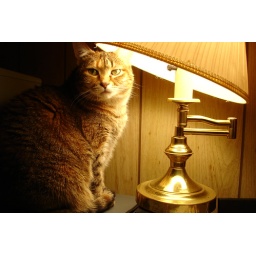
Squeaky is in love with the desk lamp